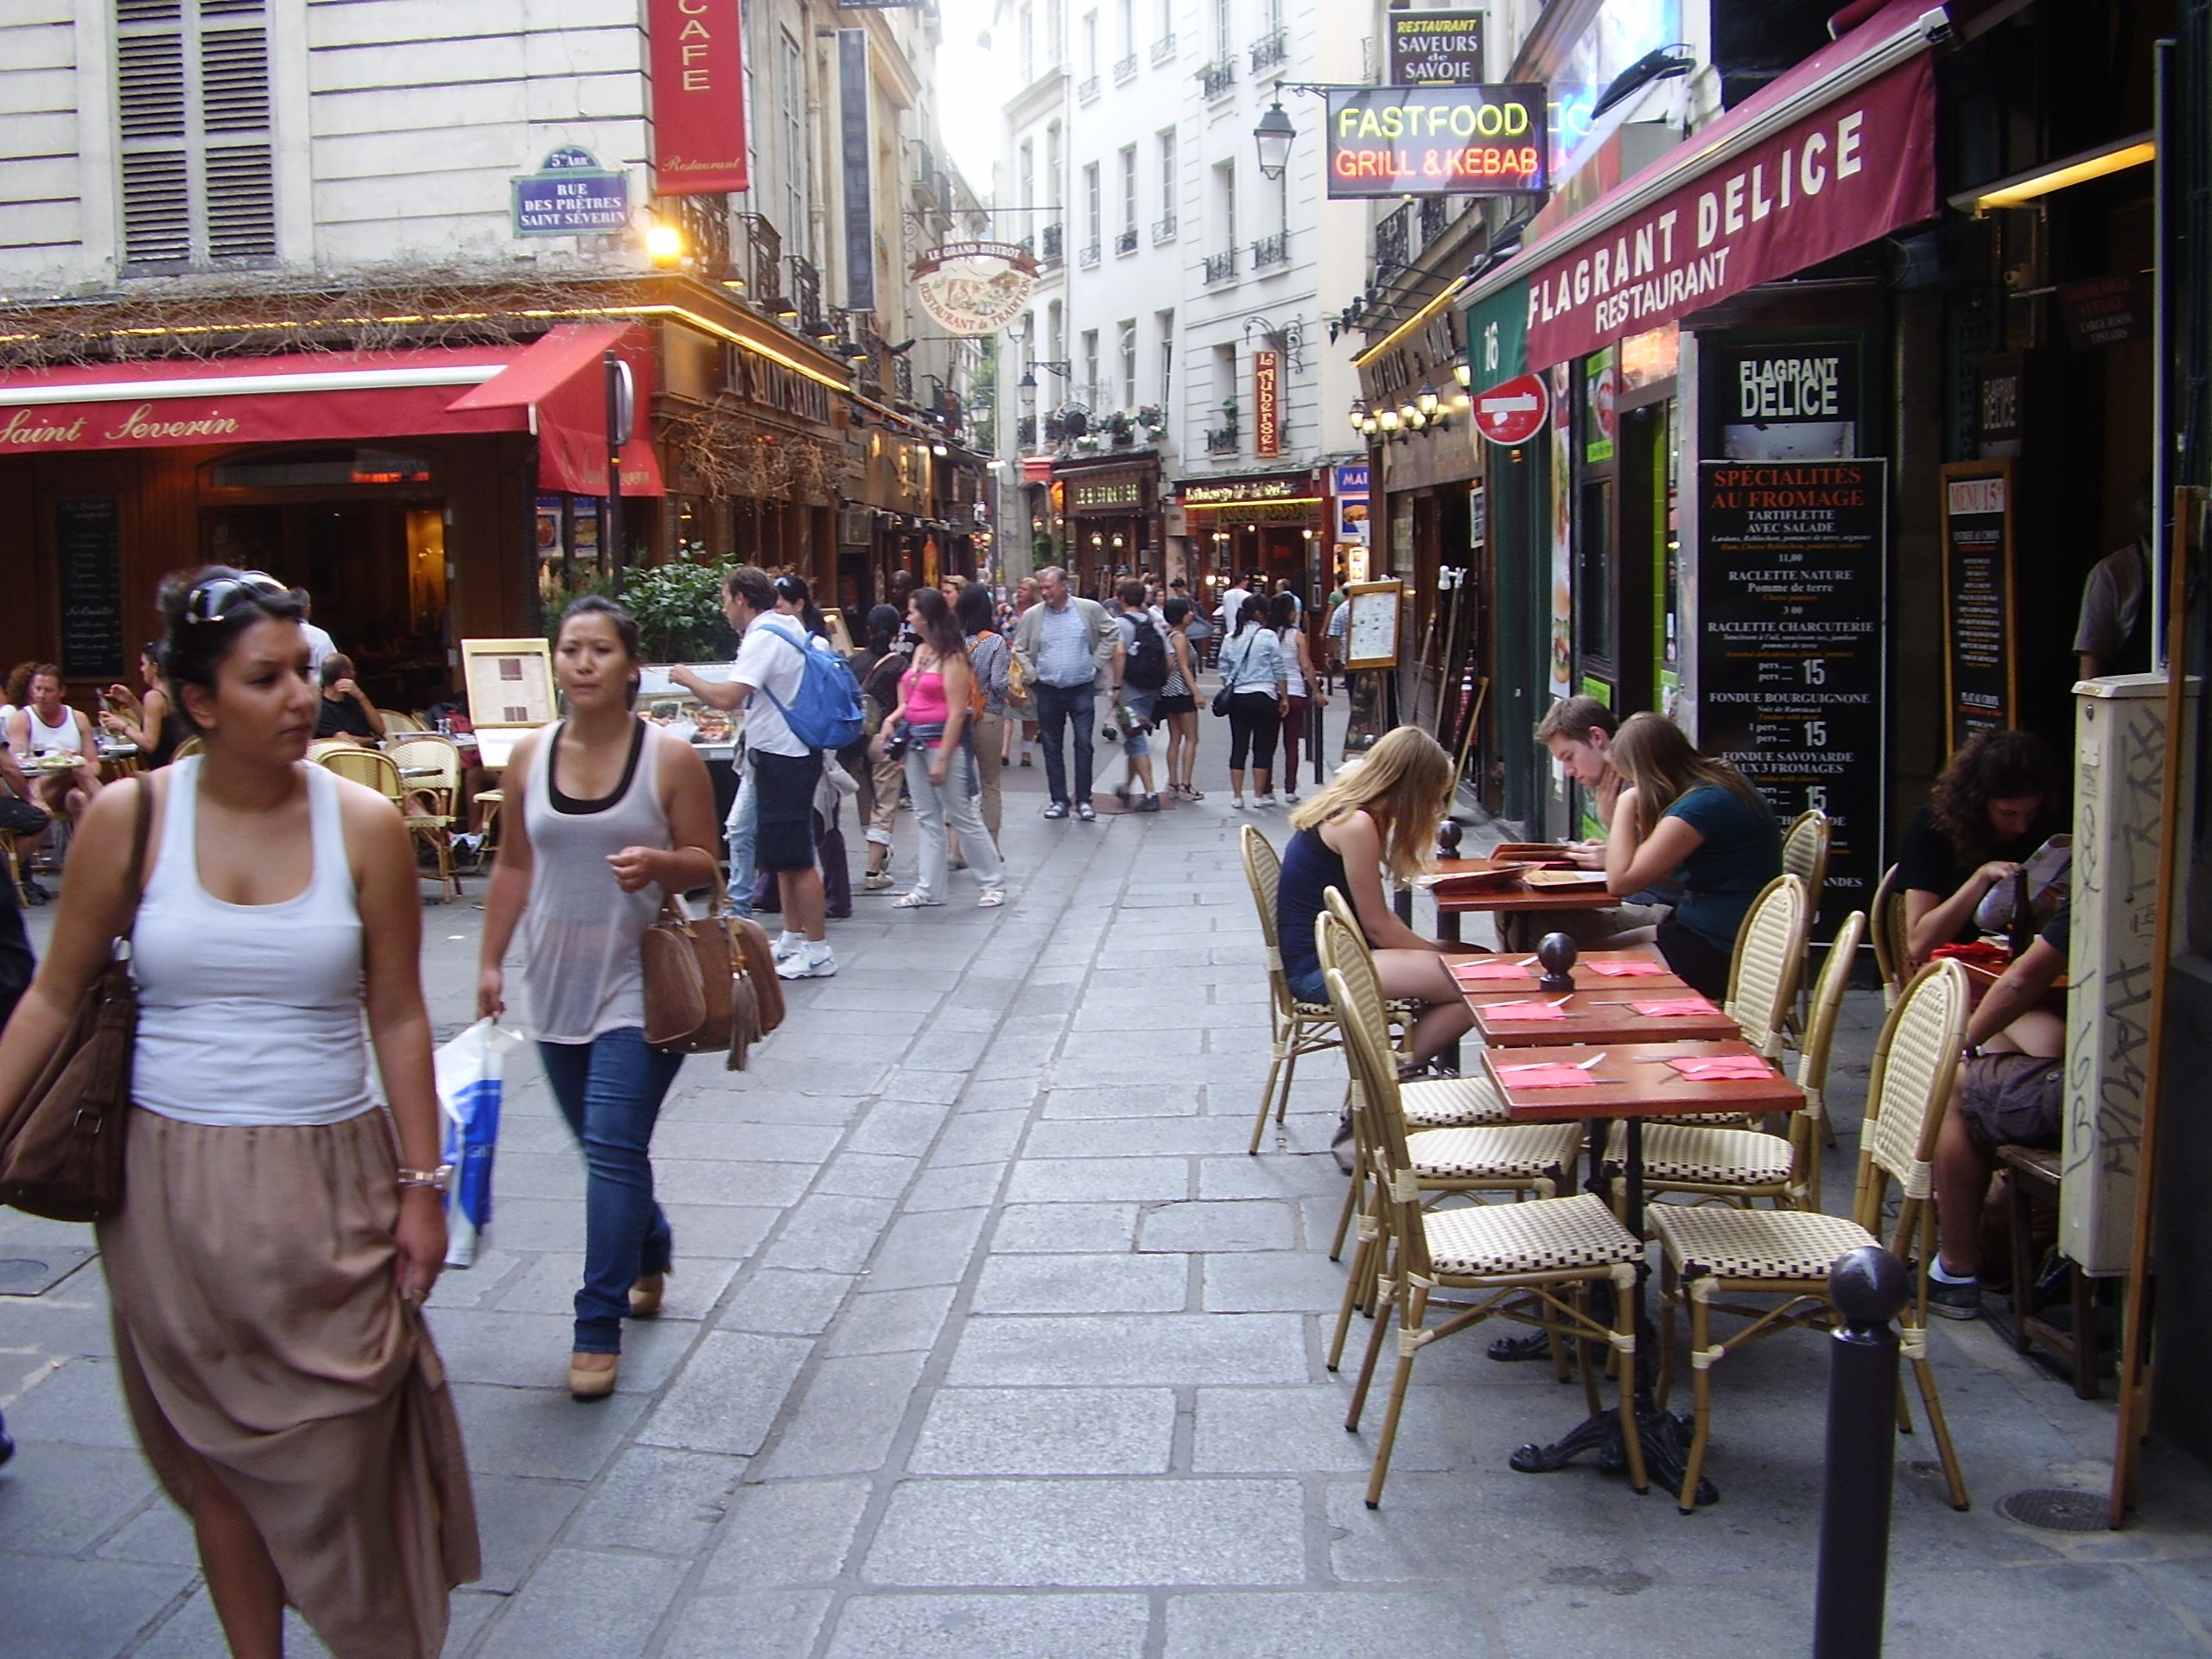
pedestrian, road, street, town, city, paris, vacation, travel, france, market, shopping, tourism, public space, infrastructure, typical street, human settlement, quartir latin